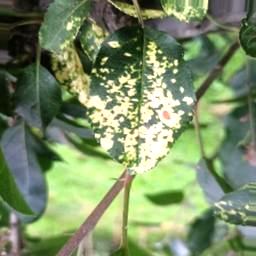
Label: Apple_Mosaic